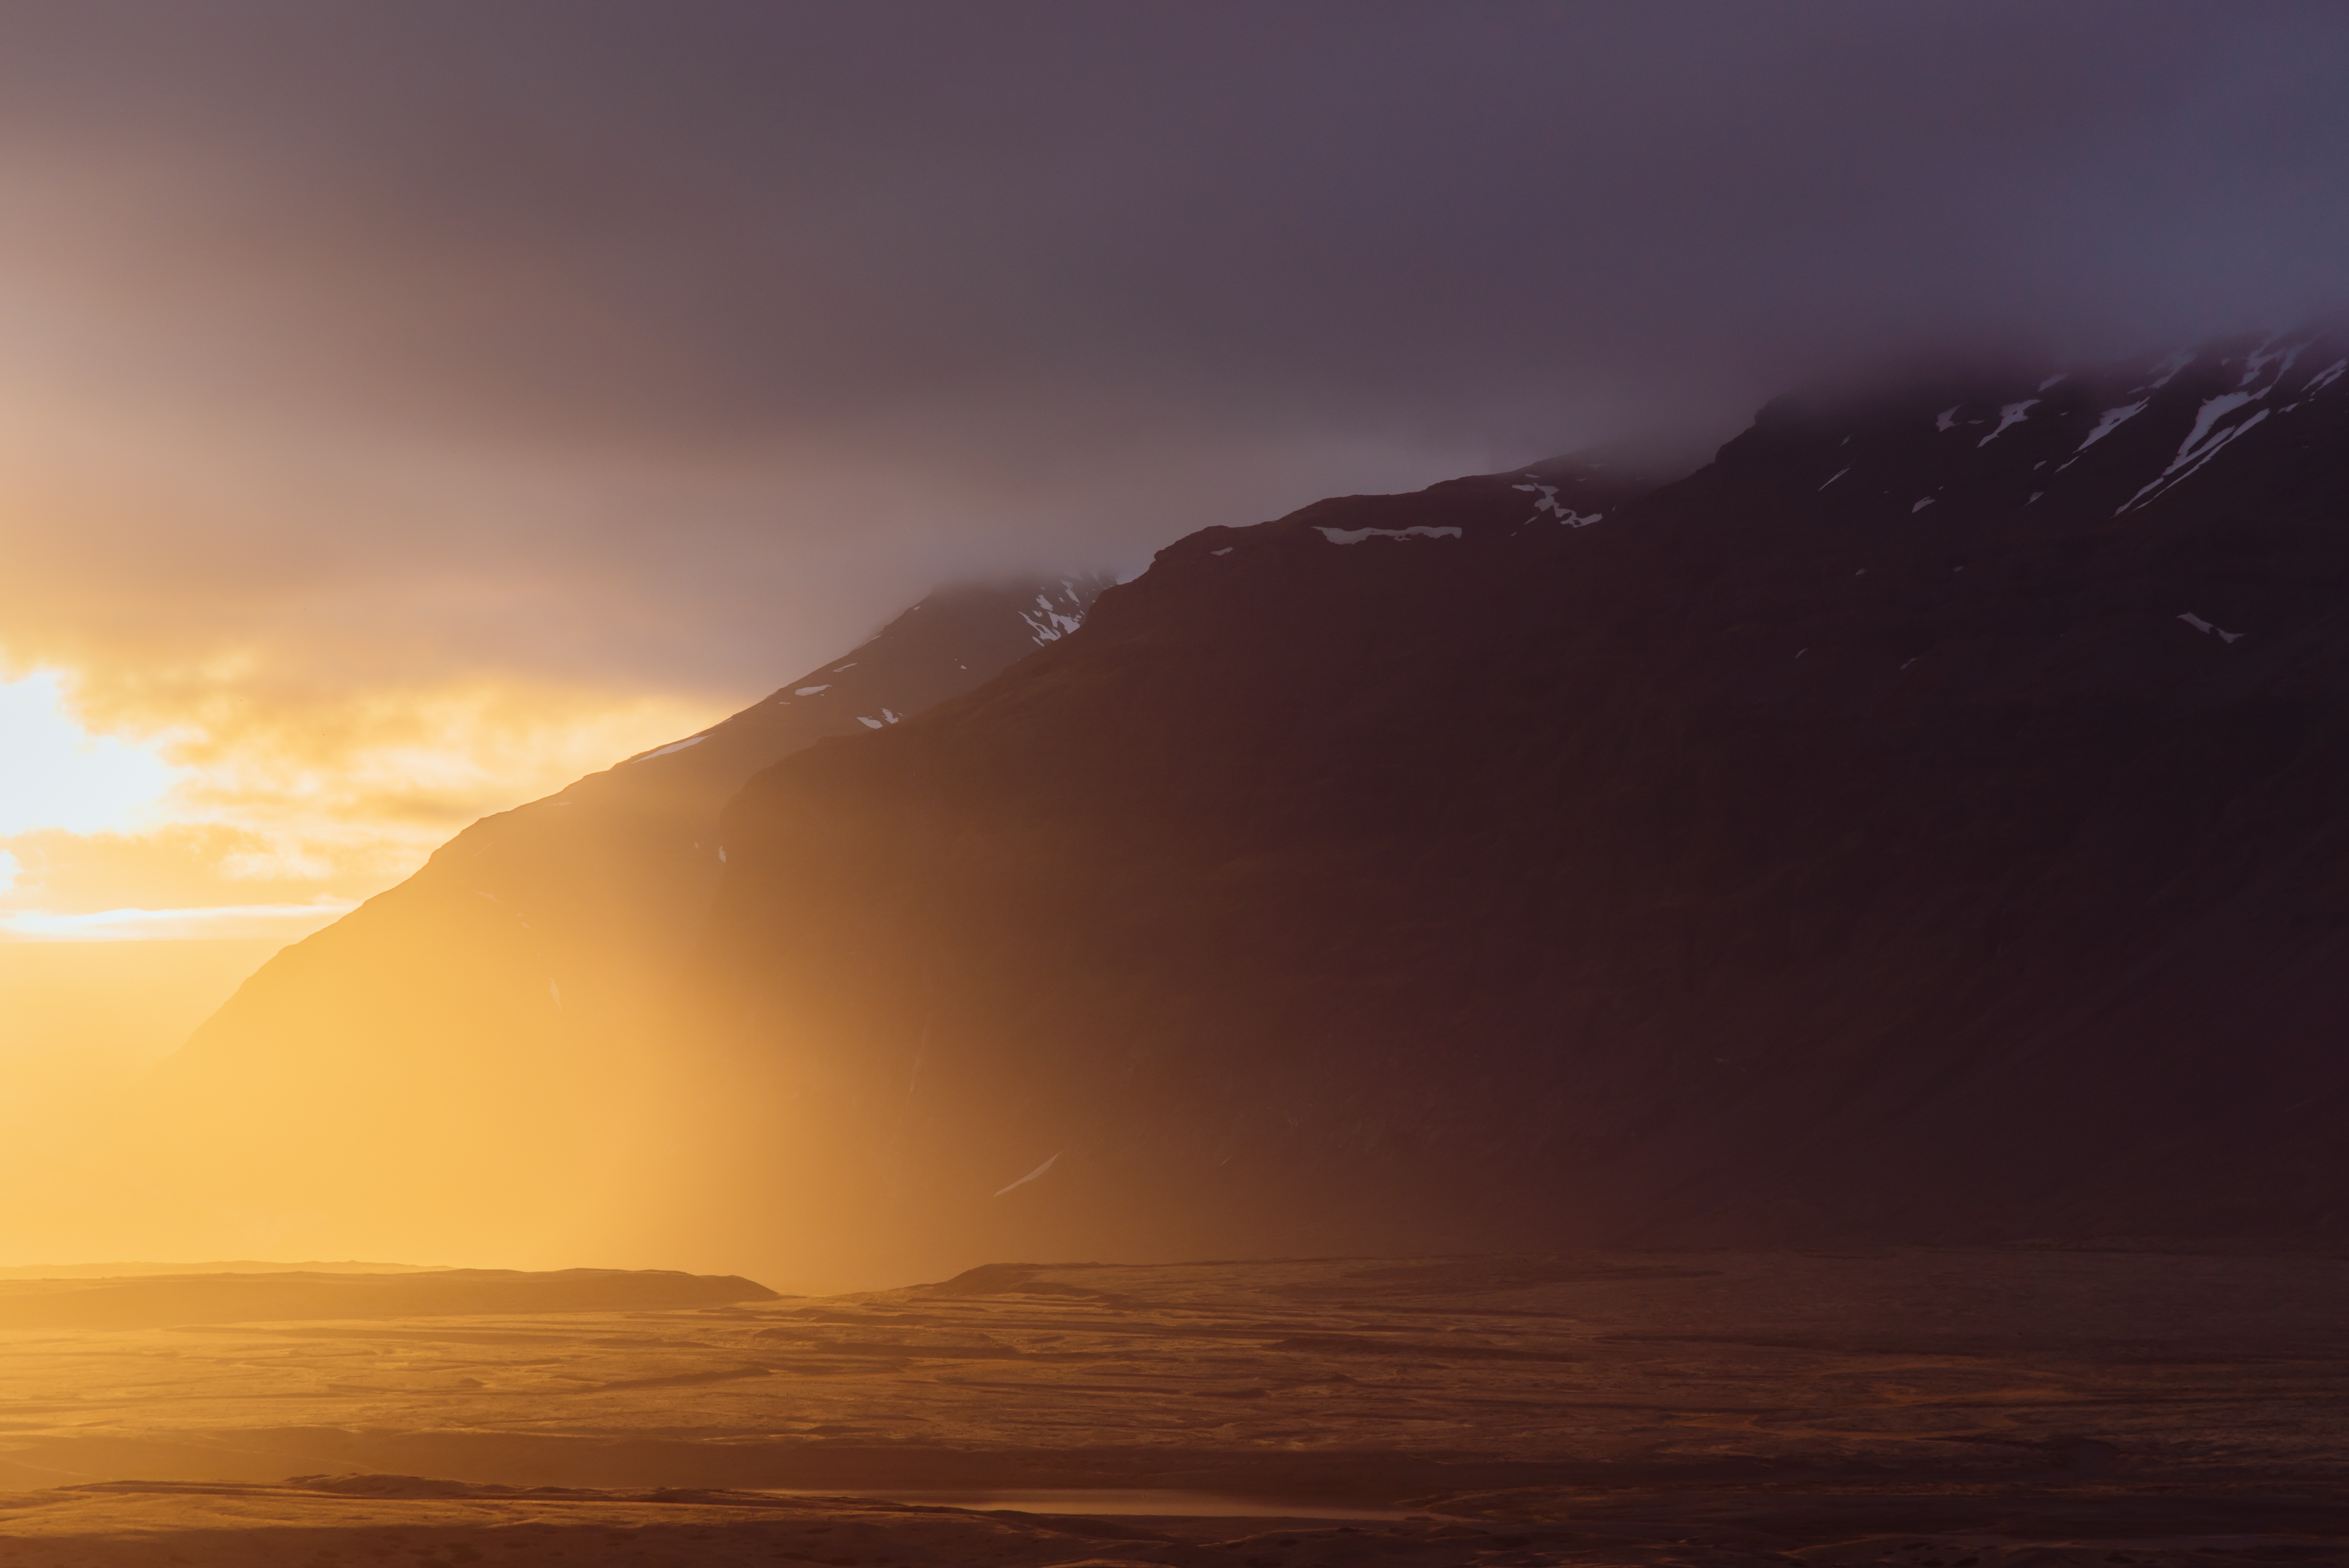
atmospheric phenomenon, horizon, sunrise, dawn, atmosphere, cloud, mountain, sea, morning, sunset, coast, dusk, ocean, afterglow, evening, wave, sunlight, mist